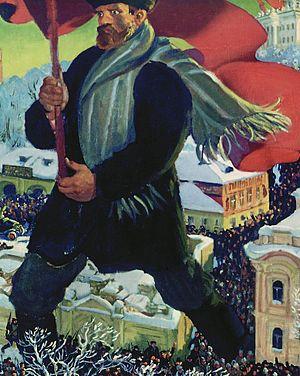
Le Bolchevik est un tableau de l'époque soviétique du peintre Boris Koustodiev, réalisé en 1920.